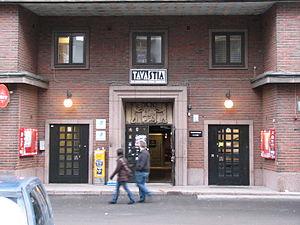
Le Tavastia-klubi est un club de nuit de musique rock situé au 4, rue Urho Kekkosen katu dans le quartier Kamppi d'Helsinki en Finlande.
Kamppi est un quartier du district de Kampinmalmi au centre d'Helsinki, la capitale finlandaise.
Urho Kekkosen katu, est une courte rue du centre d'Helsinki en Finlande